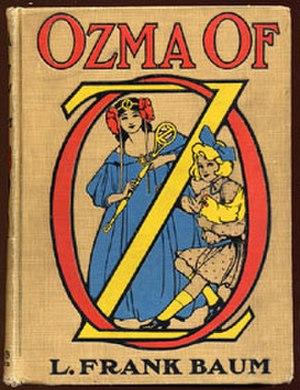
Ozma, la princesse d'Oz, publié le 29 juillet 1907, est le troisième livre de la série du pays d'Oz de L. Frank Baum.